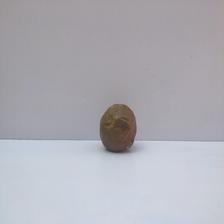
Size: Spoiled